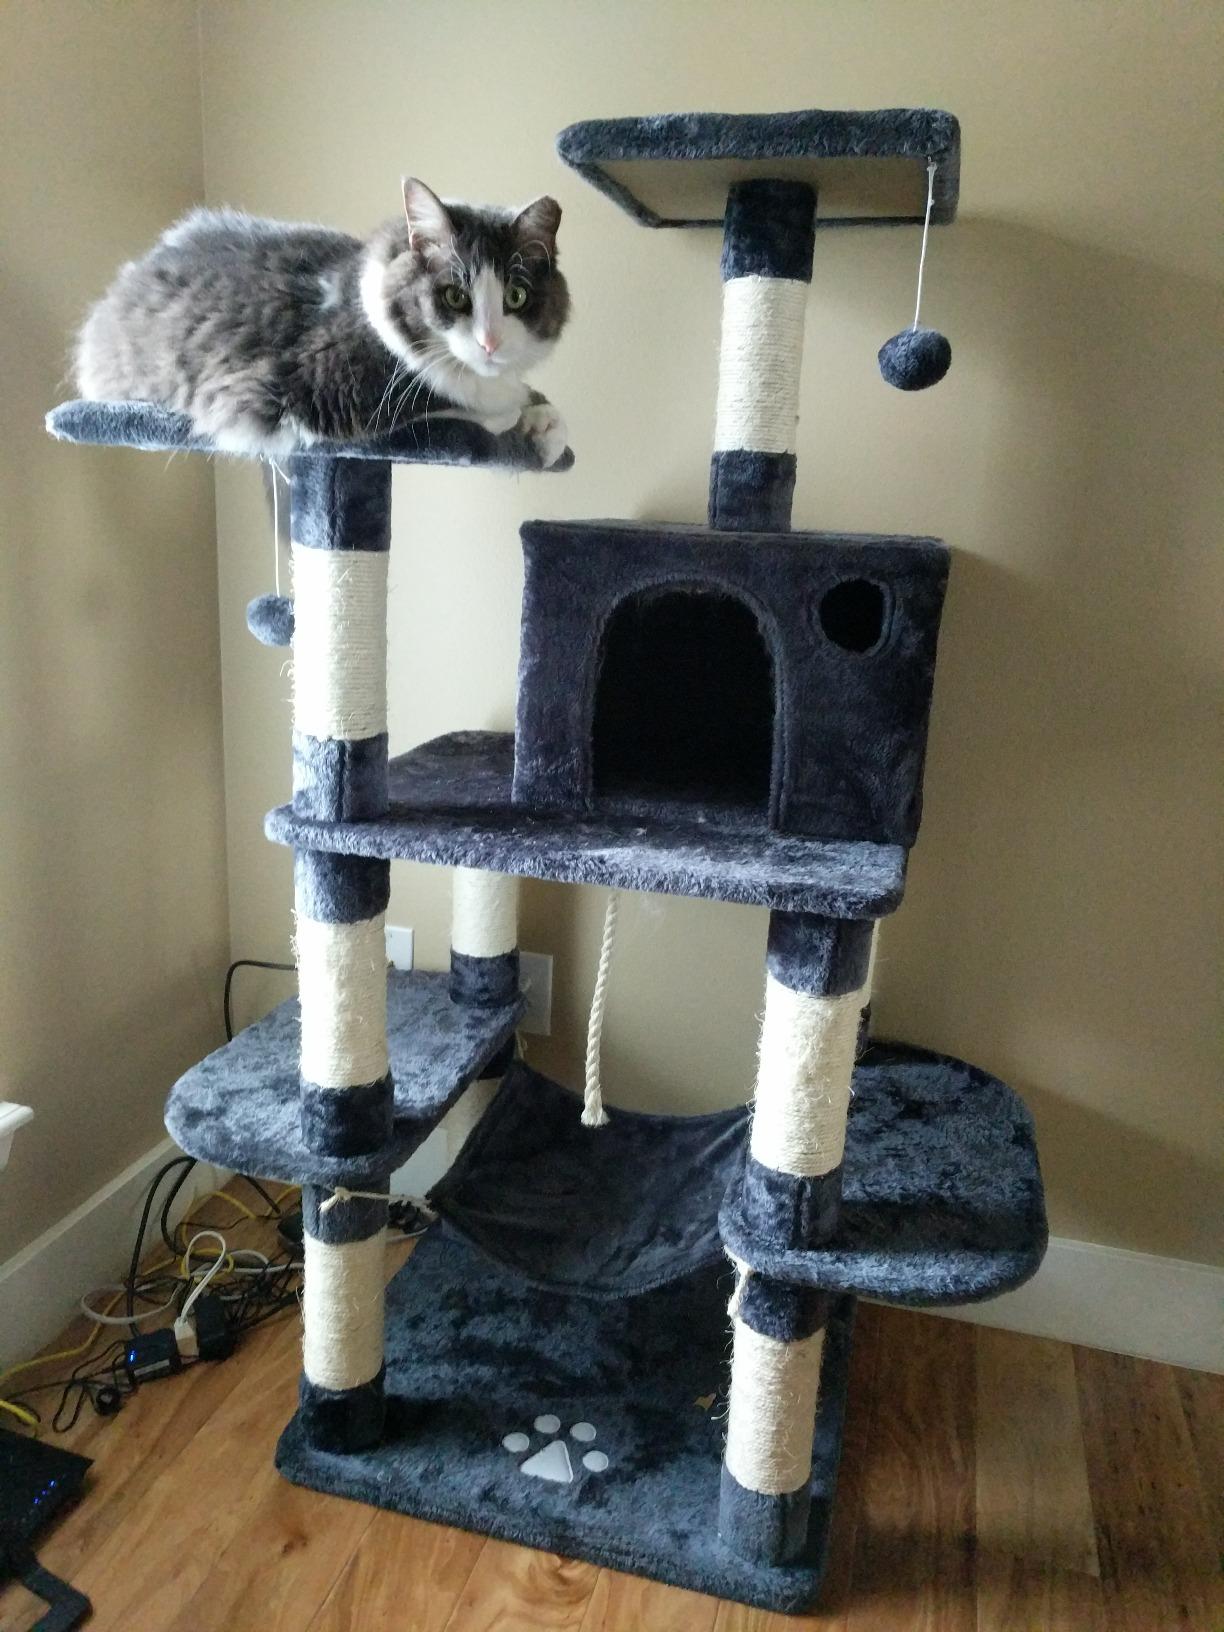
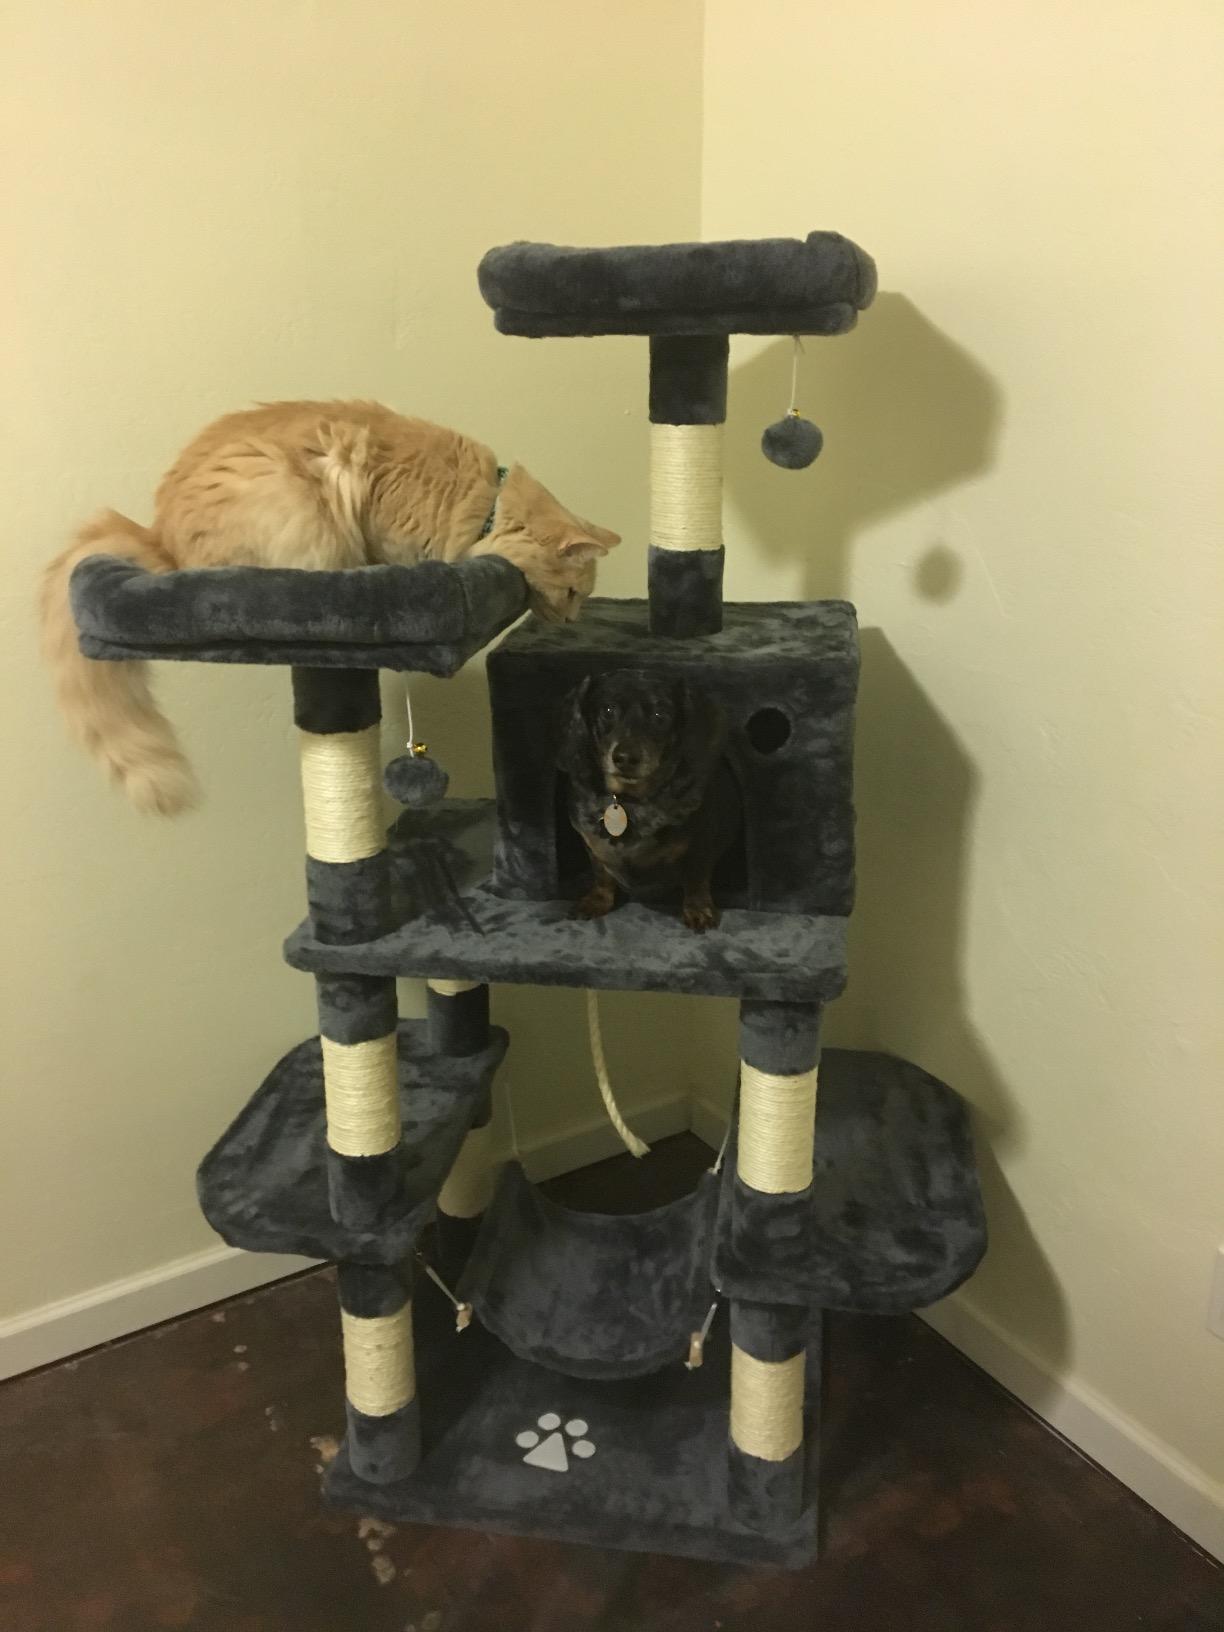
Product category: items_cat tree
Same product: yes